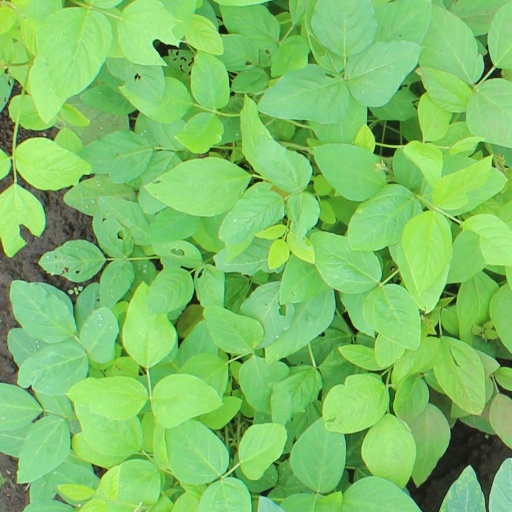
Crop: soybean